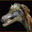
Label: dinosaur